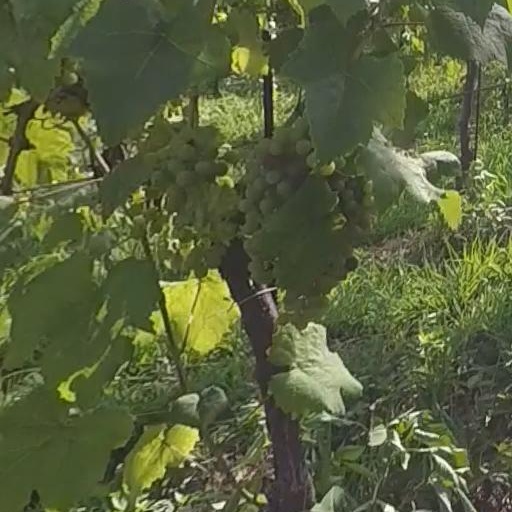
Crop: grape